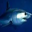
Label: shark